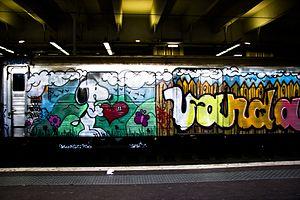
La gare de Paris-Nord, dite aussi gare du Nord, est l'une des six grandes gares terminus de la SNCF à Paris. Elle constitue la tête de ligne parisienne du réseau ferroviaire desservant le Nord de la France, ainsi que les pays limitrophes. Du fait de la proximité de la Belgique, des Pays-Bas, de la Grande-Bretagne et de l'Allemagne, elle a toujours possédé une vocation internationale marquée, avant de voir son trafic régional se développer fortement. Elle a accueilli plus de 292 millions de voyageurs en 2018, en comptant également le trafic du RER B. Elle est souvent considérée comme la première gare européenne, et la troisième mondiale, en termes de fréquentation.